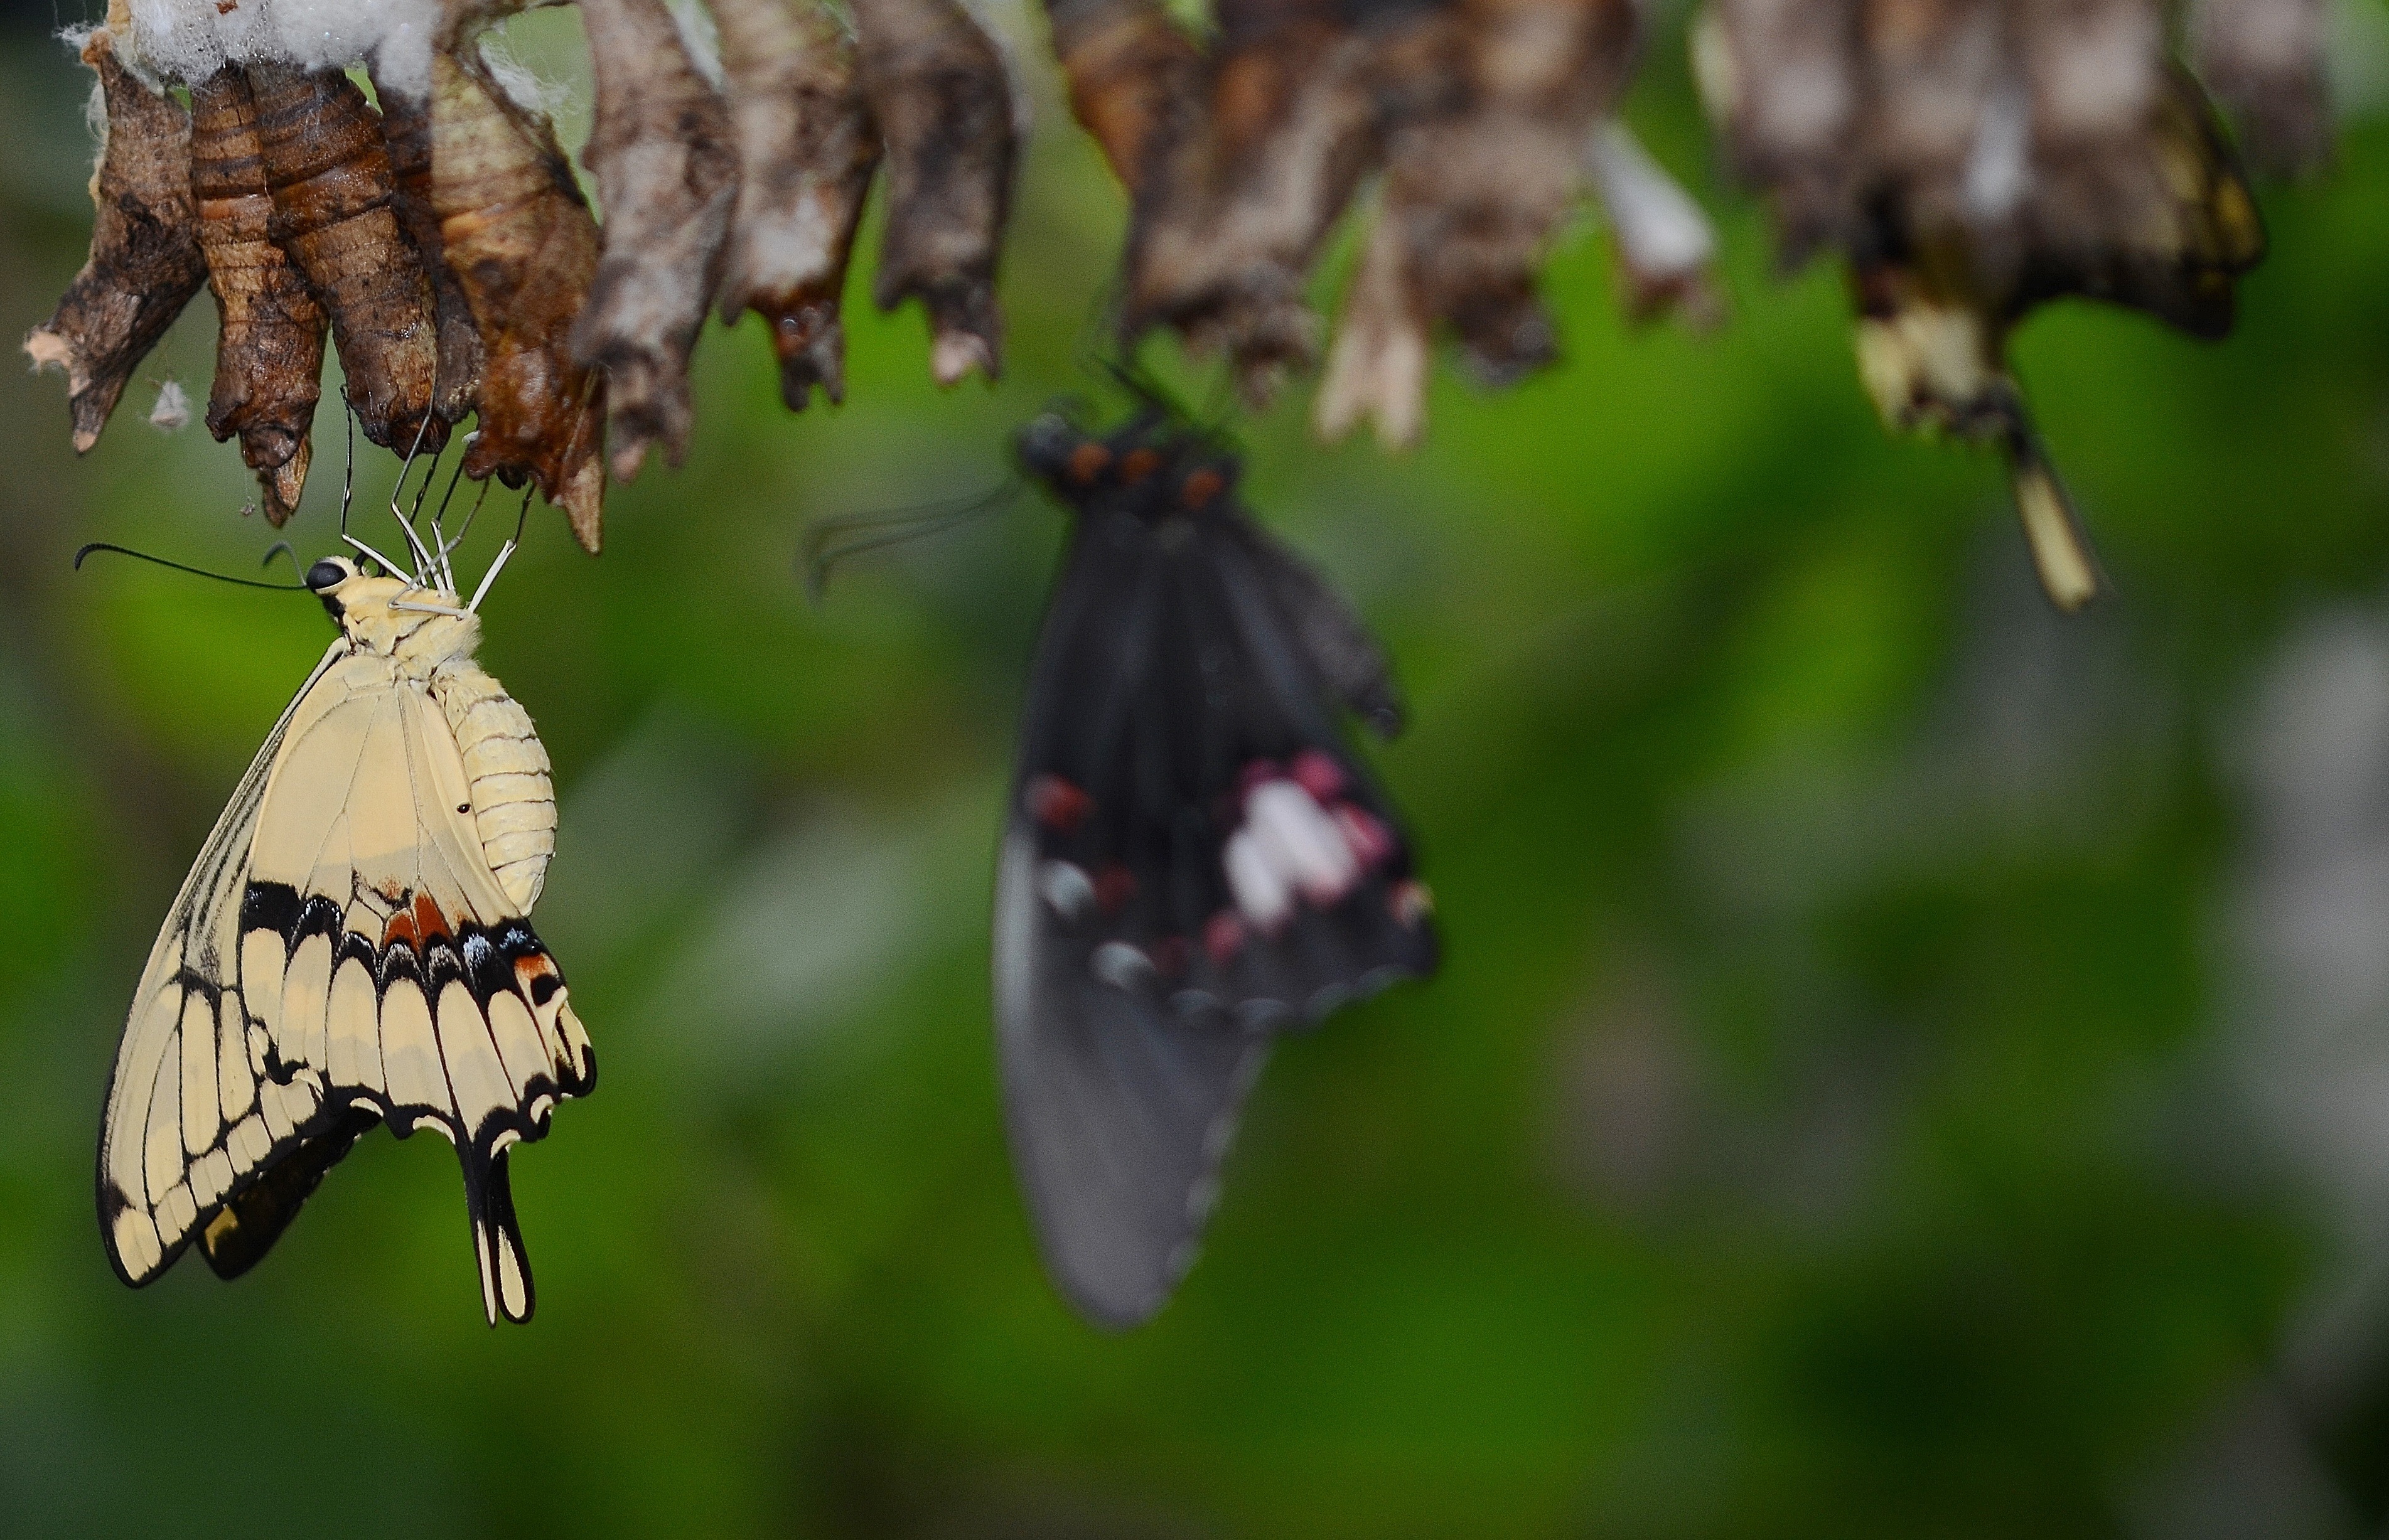
nature, branch, leaf, flower, animal, wildlife, green, insect, macro, botany, moth, butterfly, flora, fauna, invertebrate, butterflies, nectar, papilionoidea, papilio, larva, macro photography, larvae, pollinator, swallowtail butterfly, cocoons, moths and butterflies, insect larvae, parides iphidamas, cocoon butterfly